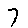
Label: 7